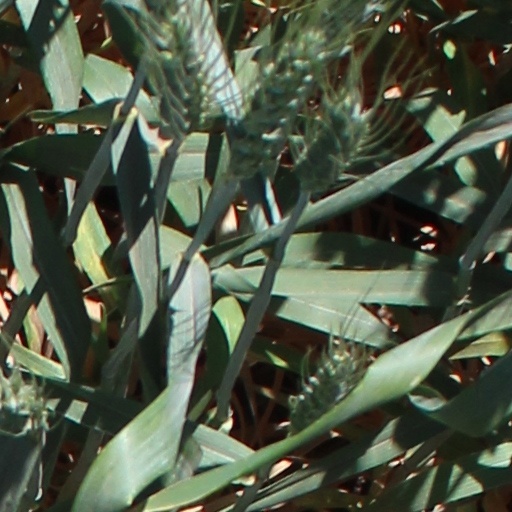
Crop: wheat